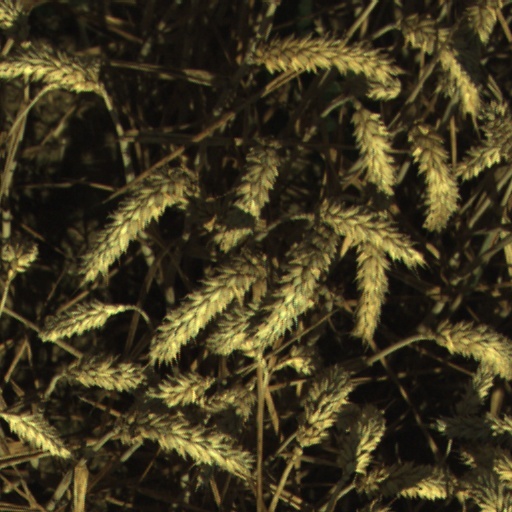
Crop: wheat